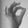
ASL letter: F